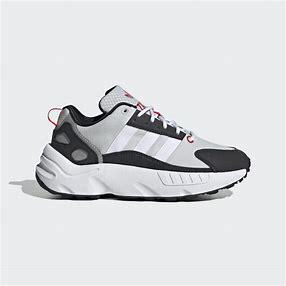
Brand: Adidas
Model: ZX 22 Boost